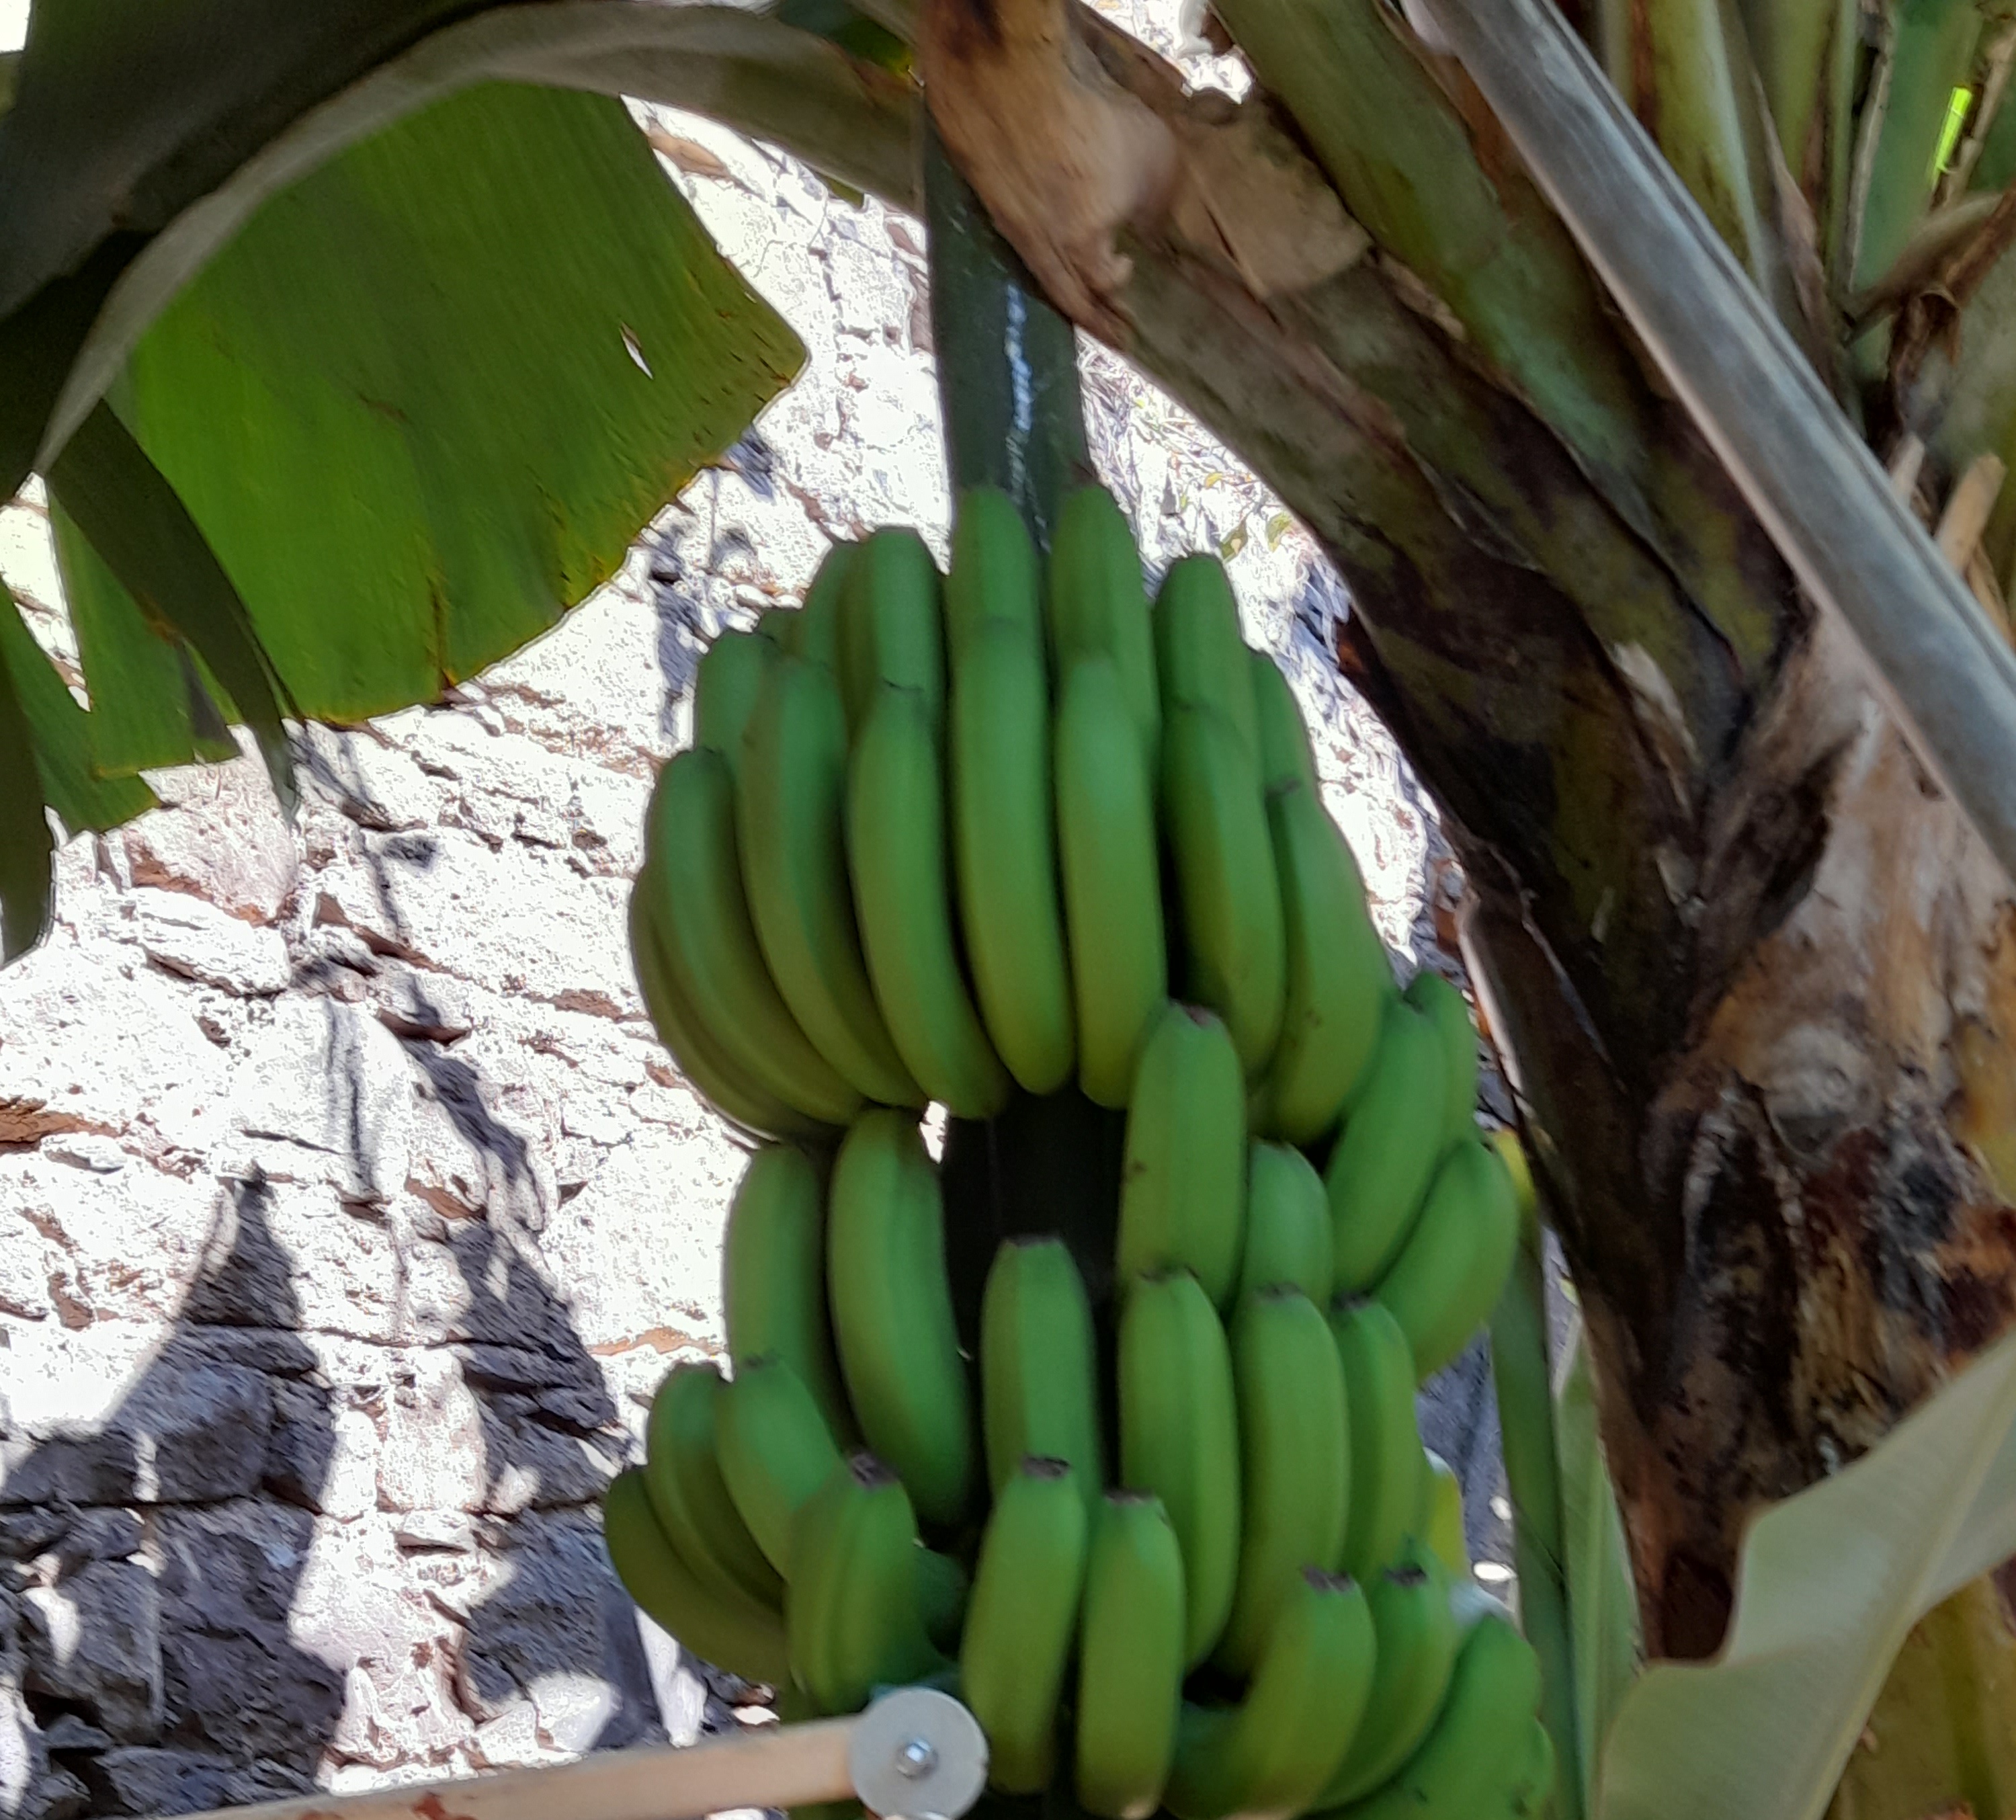
Label: Keep